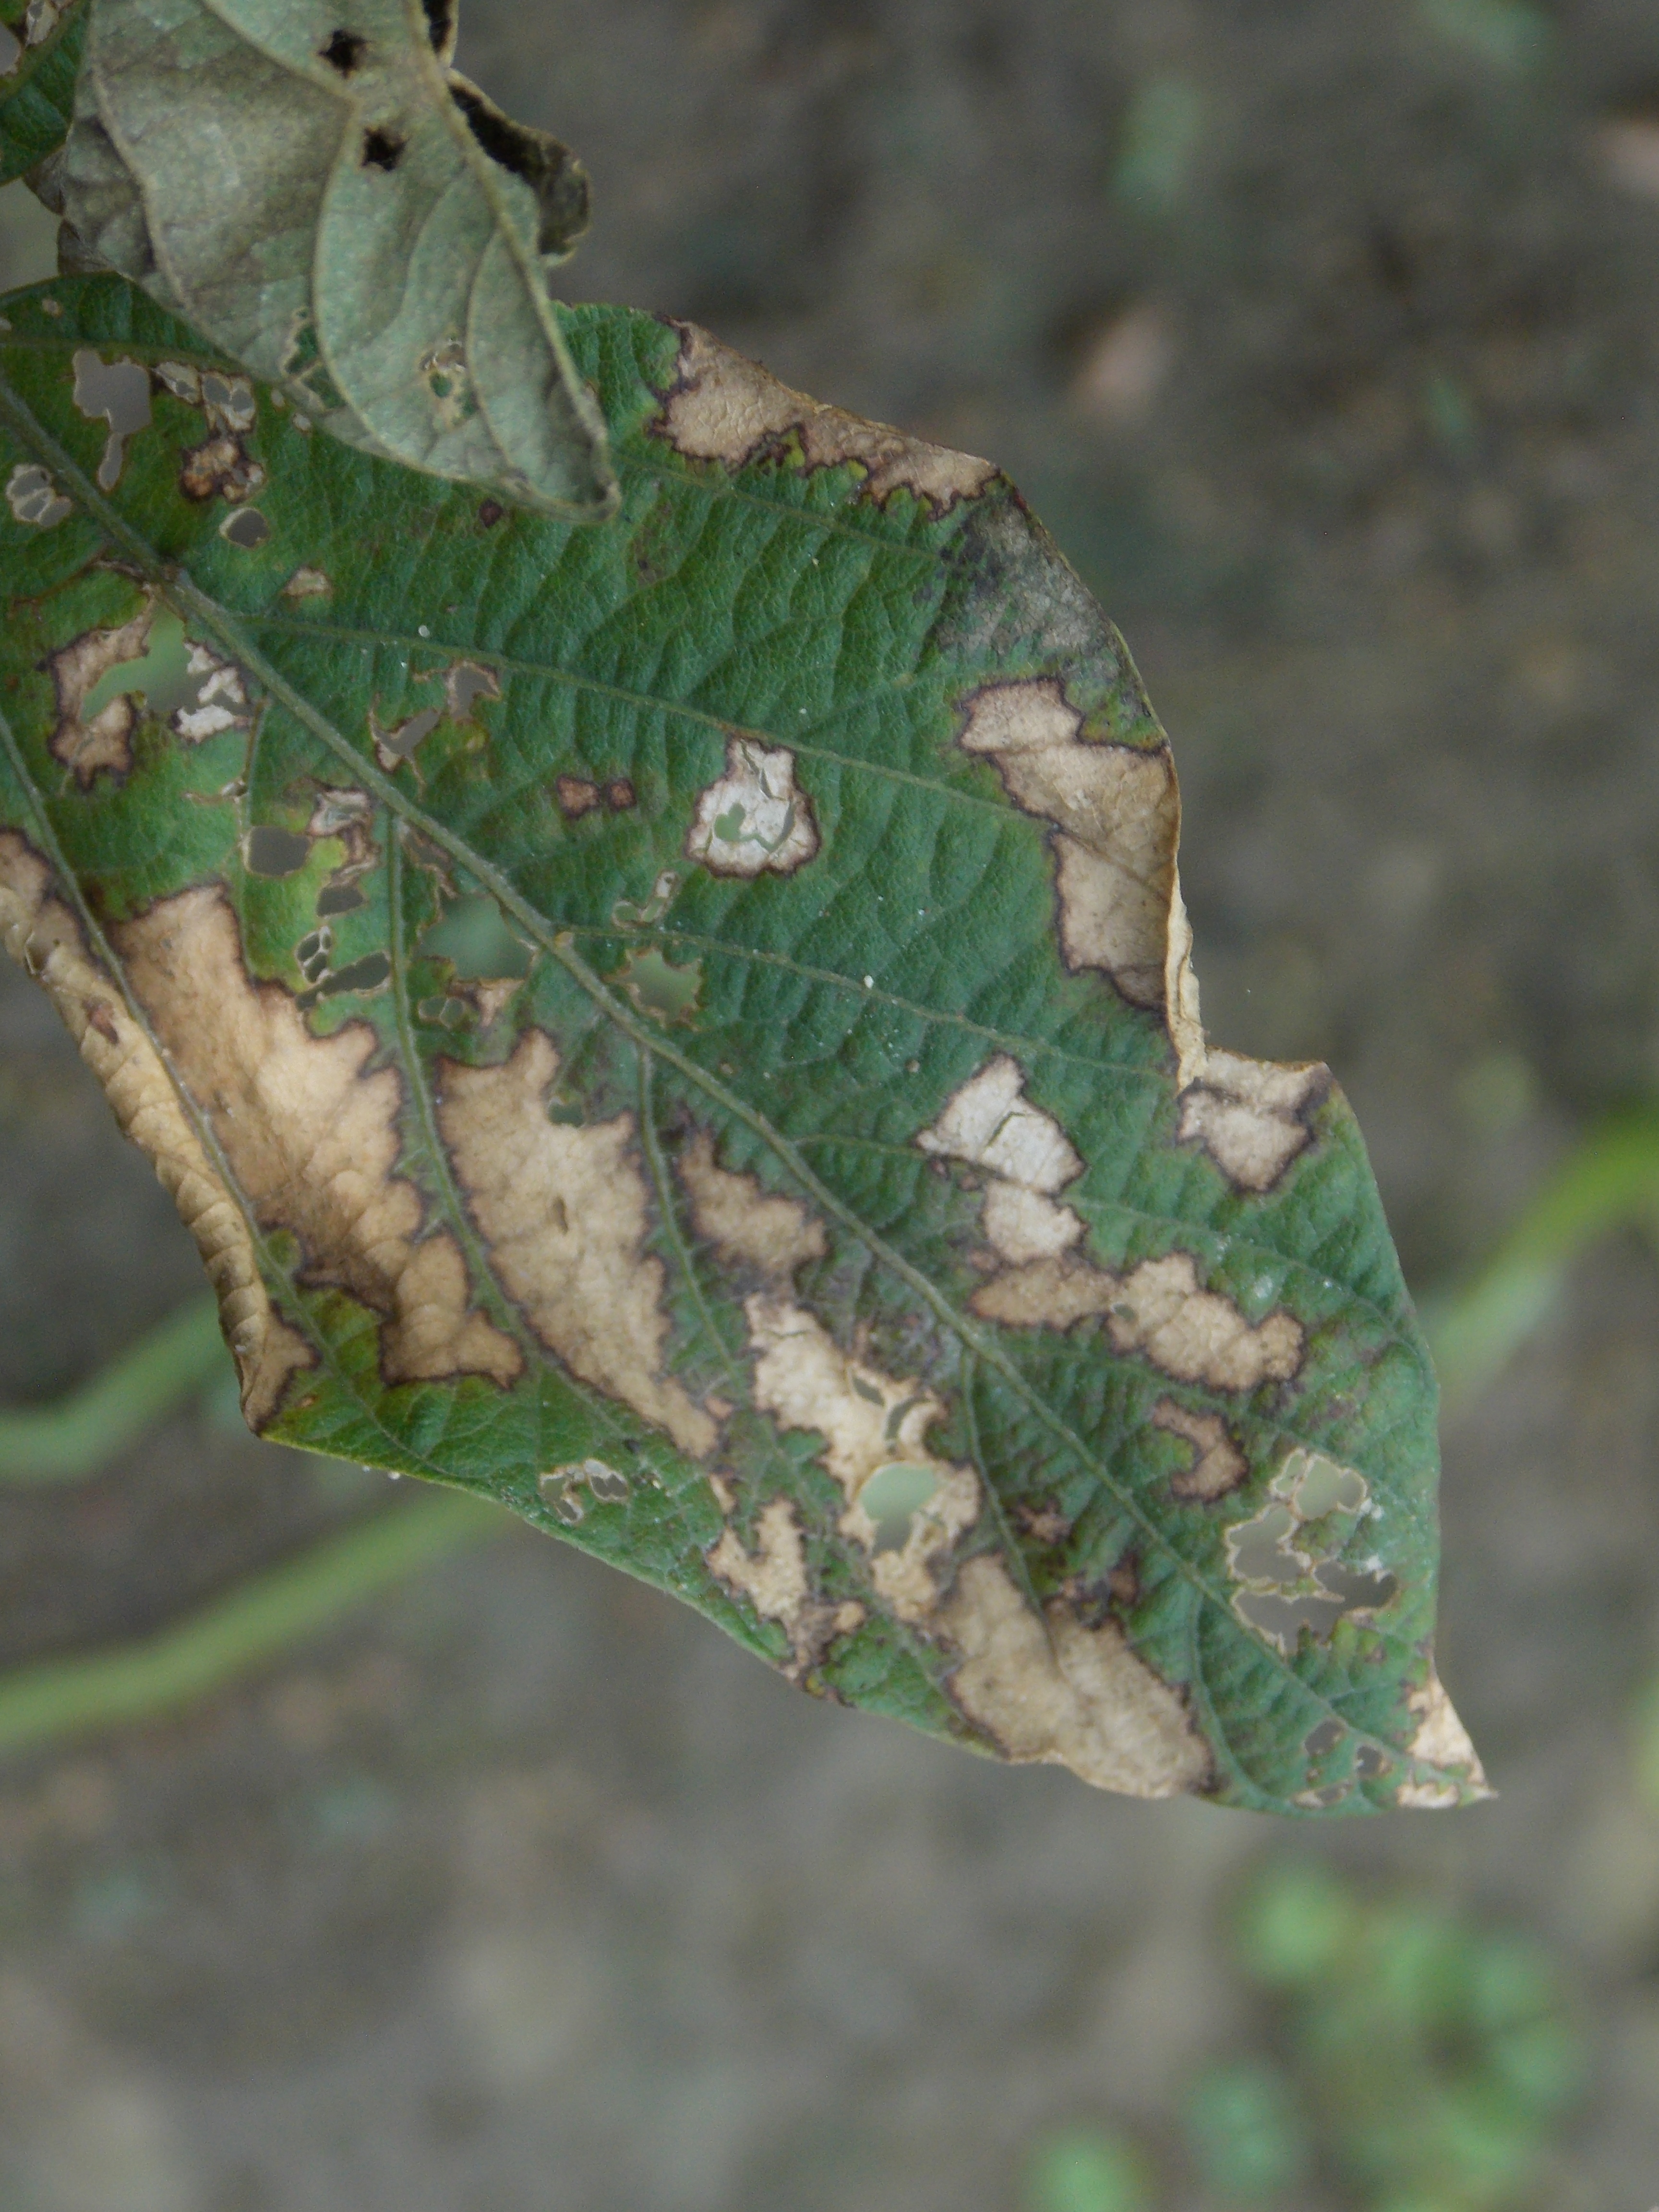
Label: Disease